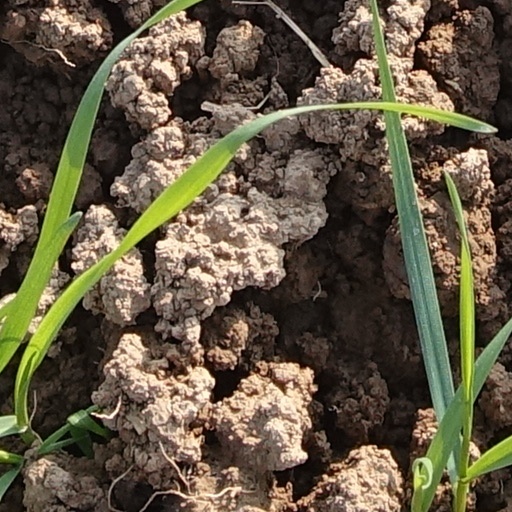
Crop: wheat